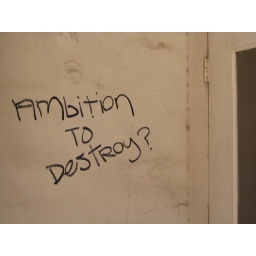
Random graffiti on a building across the street from my work in Downtown Tulsa.